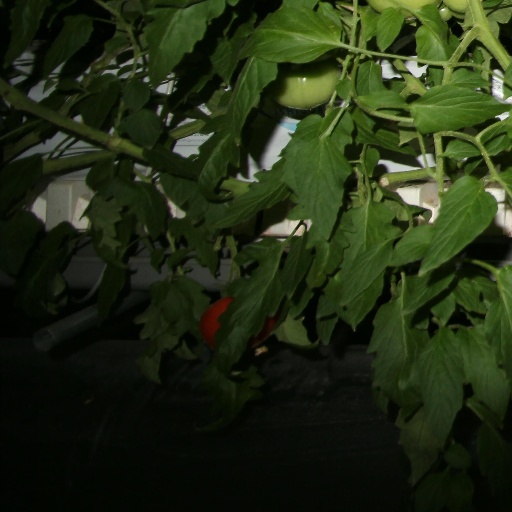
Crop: tomato